Military mascot

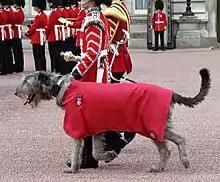
An Irish Wolfhound is used as the mascot for the Irish Guards

Corporal Jackie (Pretoria, 1913 - May 23, 1921) was a female baboon owned by Albert Marr accepted as mascot of the 3rd (Transvaal & Rhodesian) South African Regiment. After three years of enduring all the trench warfare ordeal at the Western front, Jackie was seriously wounded in the German Spring Offensive (Battle of the Lys), April 17 or 18th, in front of Wijtschaete (East Kemmel sector). Due to shell fragmentation Jackie lost his right leg, broke his left foot and had a jagged wound in the arm. He was treated by Capt. dr. RN Woodsend, a young R.A.M.C. surgeon on the frontline.